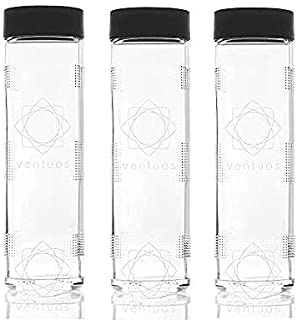
Label: plastic